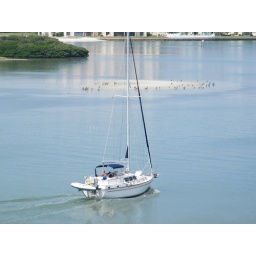
sailboat in front of sandbar inhabited by birds